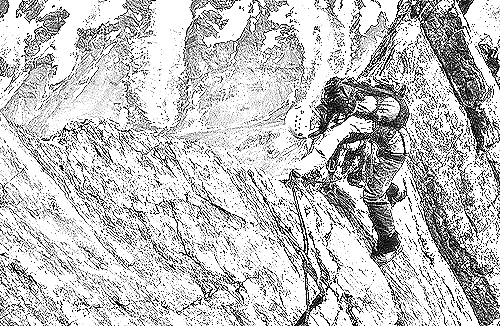
Portrait style: Sketch Portrait